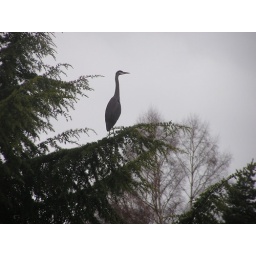
in the tree across the street from my apartment. WEIRD.